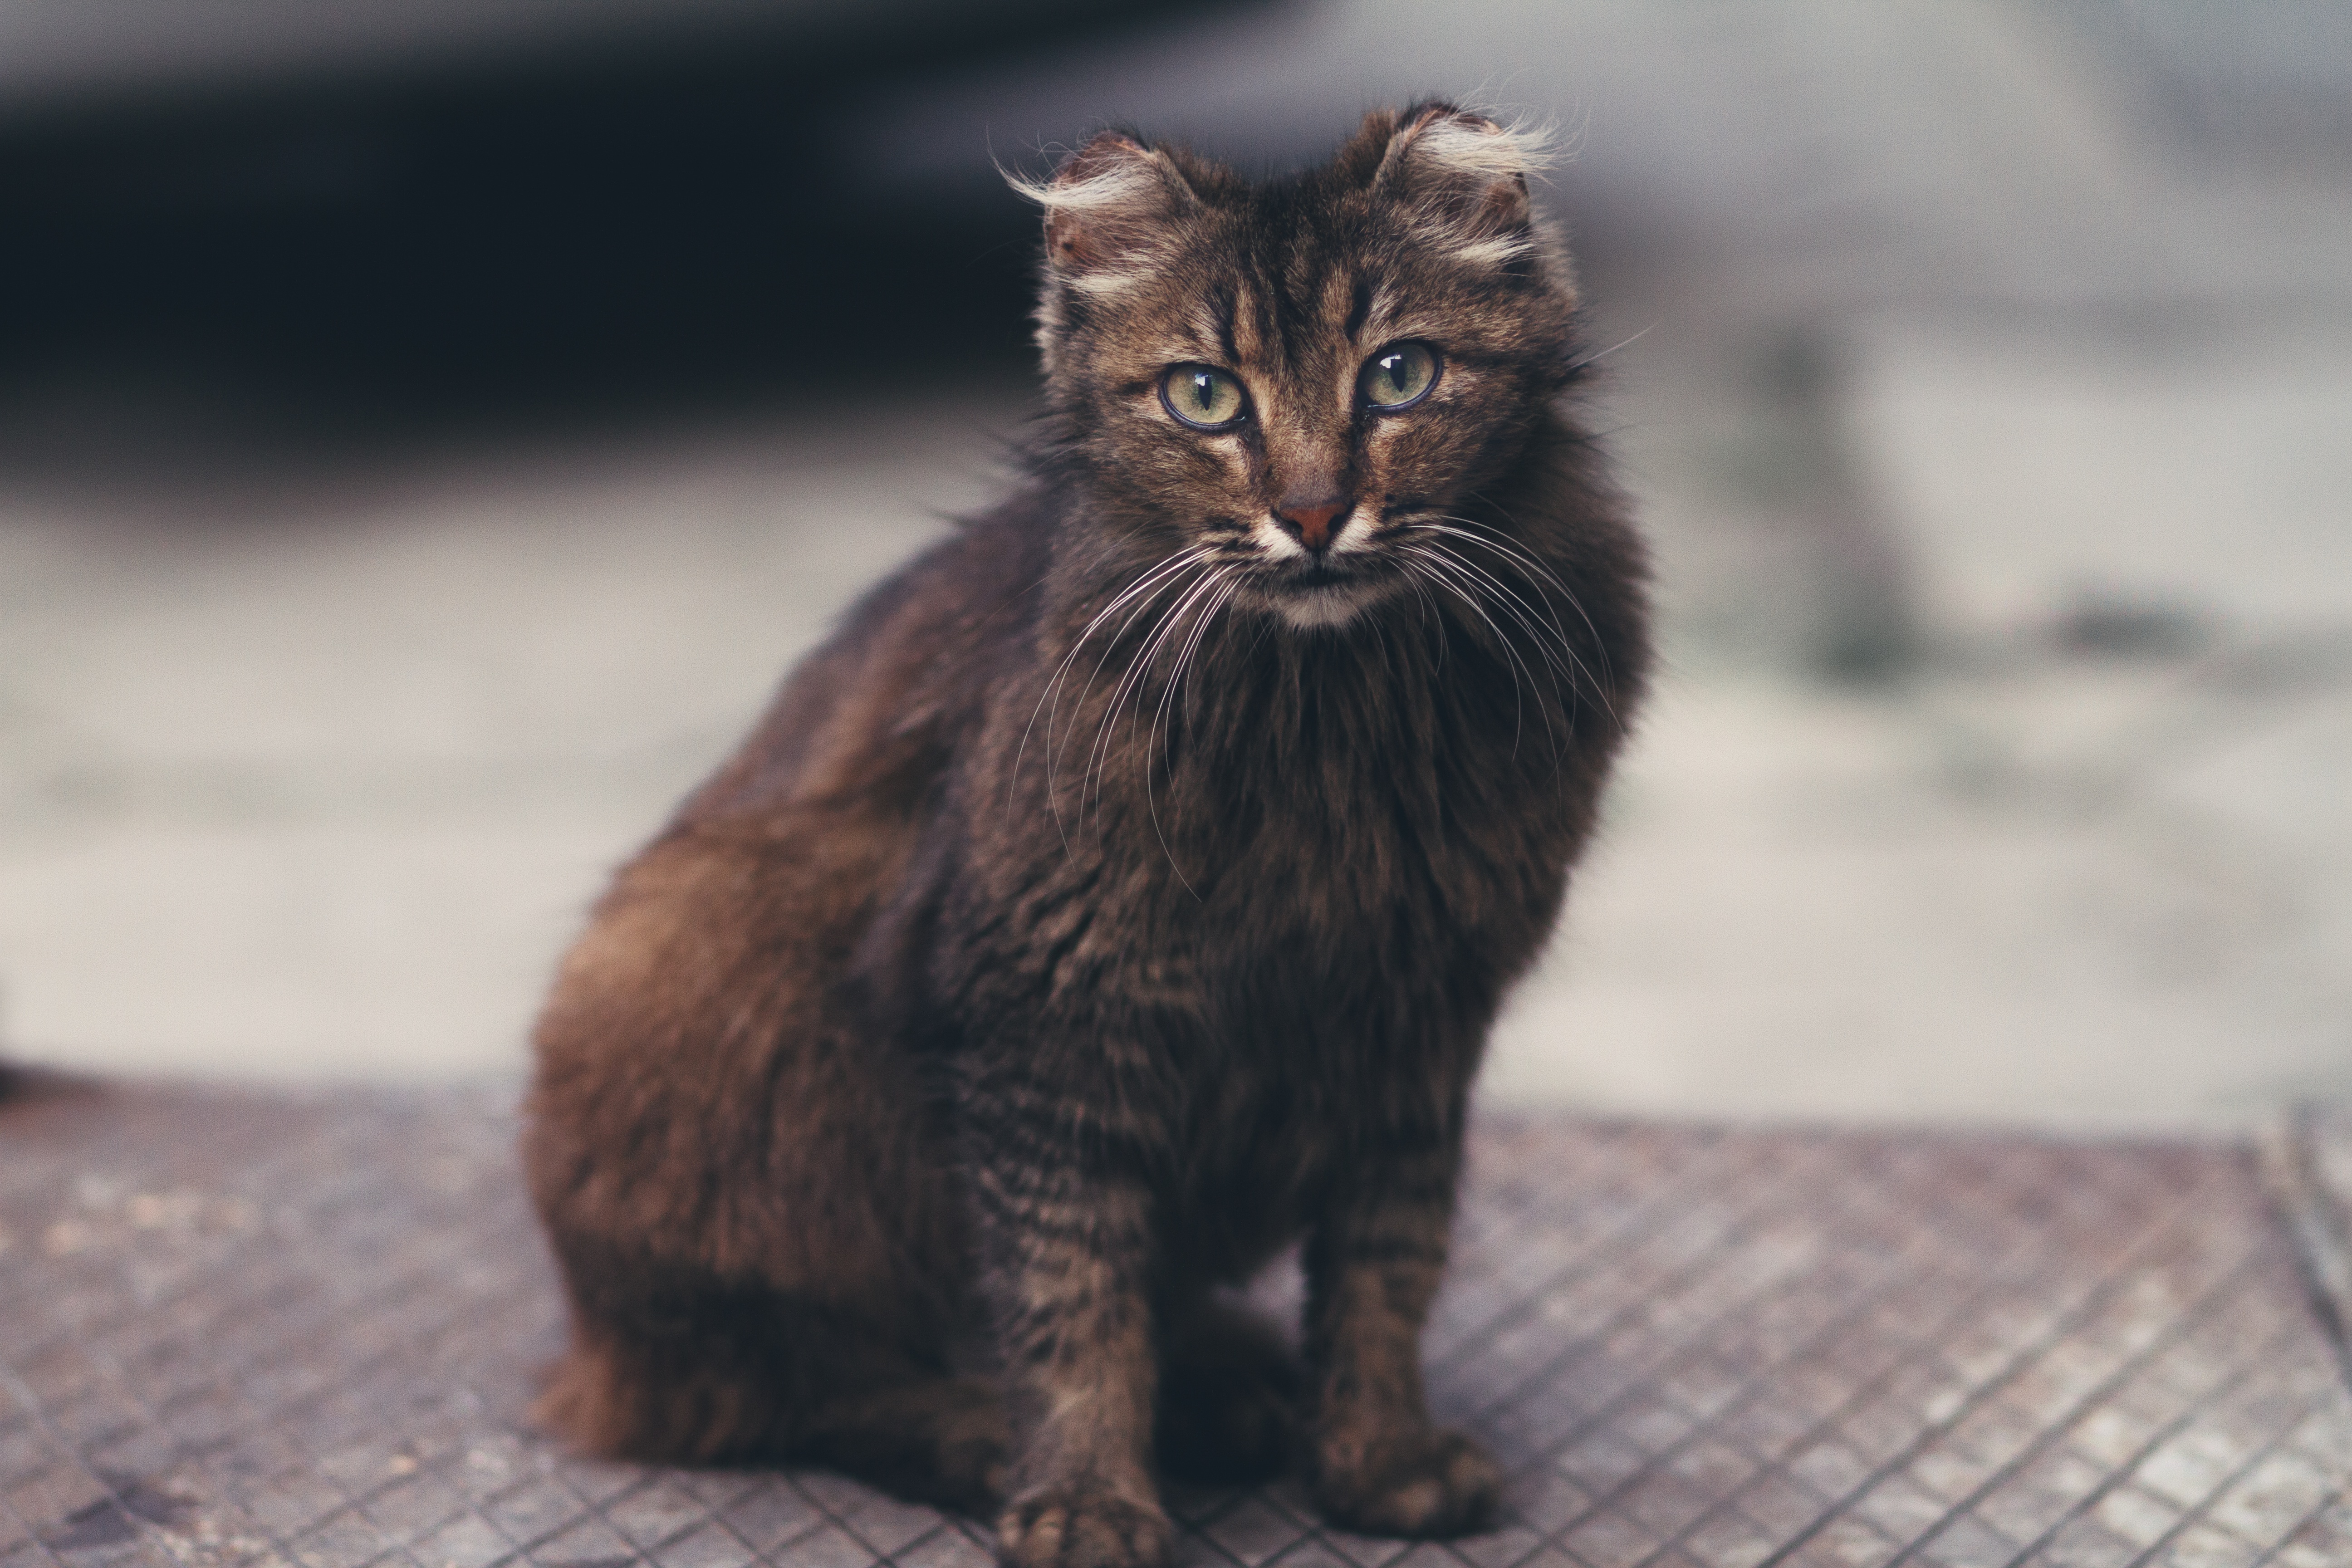
kitten, cat, mammal, fauna, whiskers, vertebrate, wild cat, small to medium sized cats, cat like mammal, carnivoran